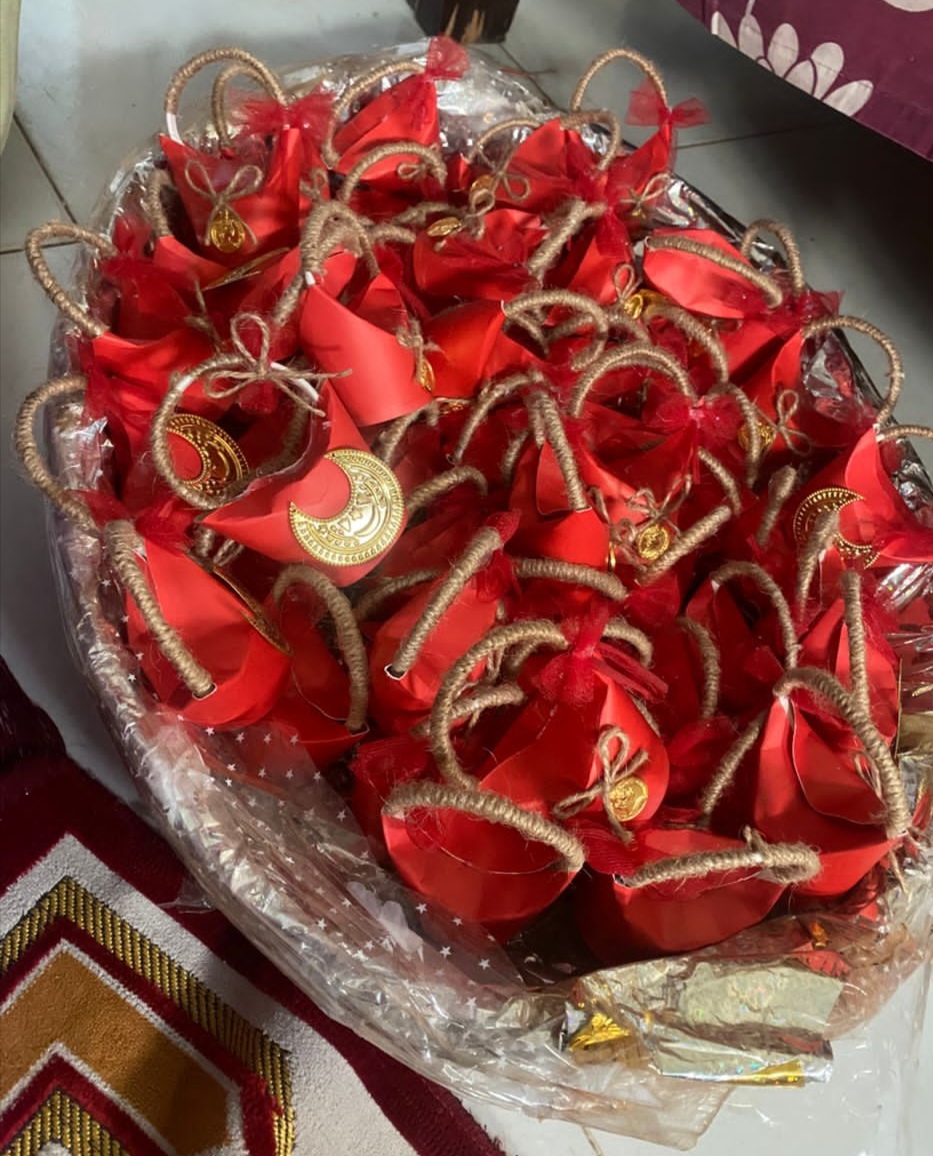
الوصف بالفصحى: هدايا تُقدَّم في حفلات الزواج السودانية, مزيّنة بحُلية على شكل هلال.
الوصف بالعامية السودانية: سبت فيهو فال جرتق  أحمر و مزين بي قمر بوبا
التصنيف: Local Culture & Objects